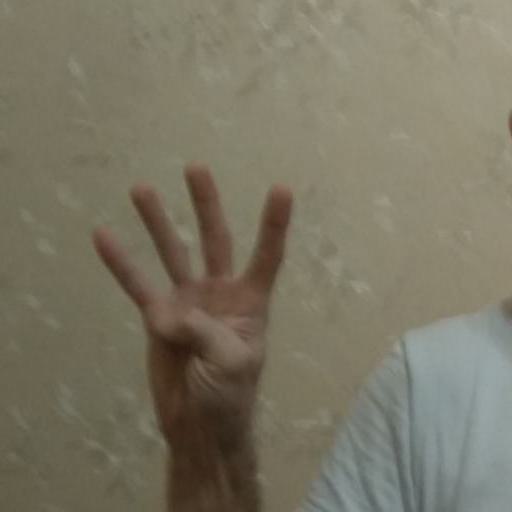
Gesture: four